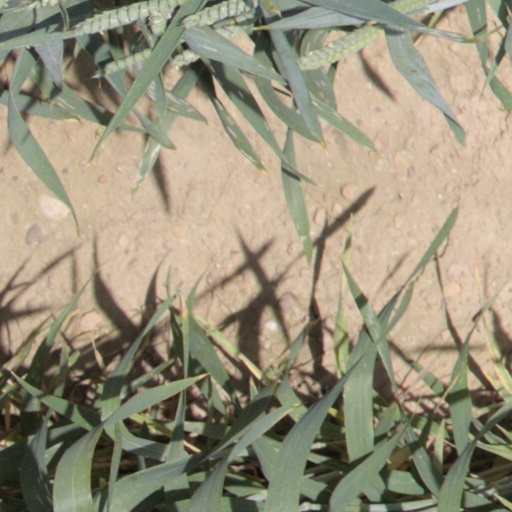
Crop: wheat